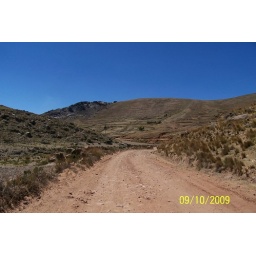
50 km .of rocky sandy road around lake titicaca